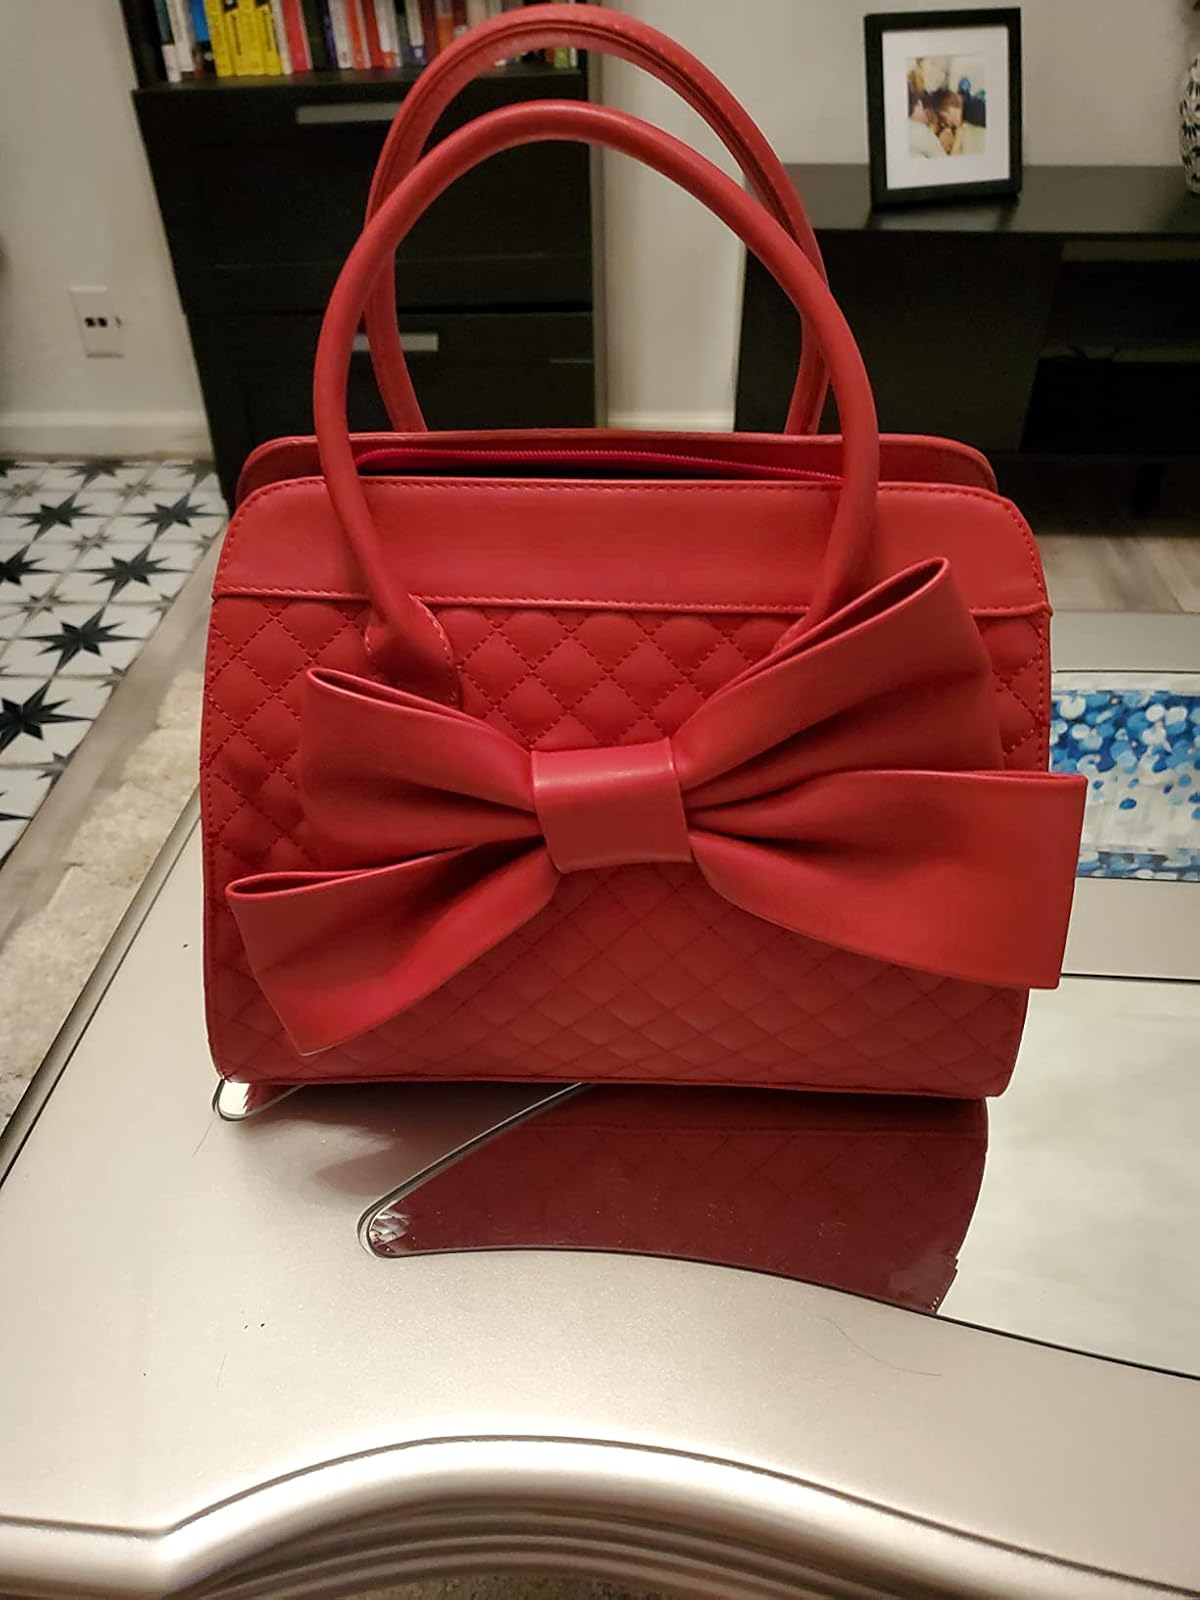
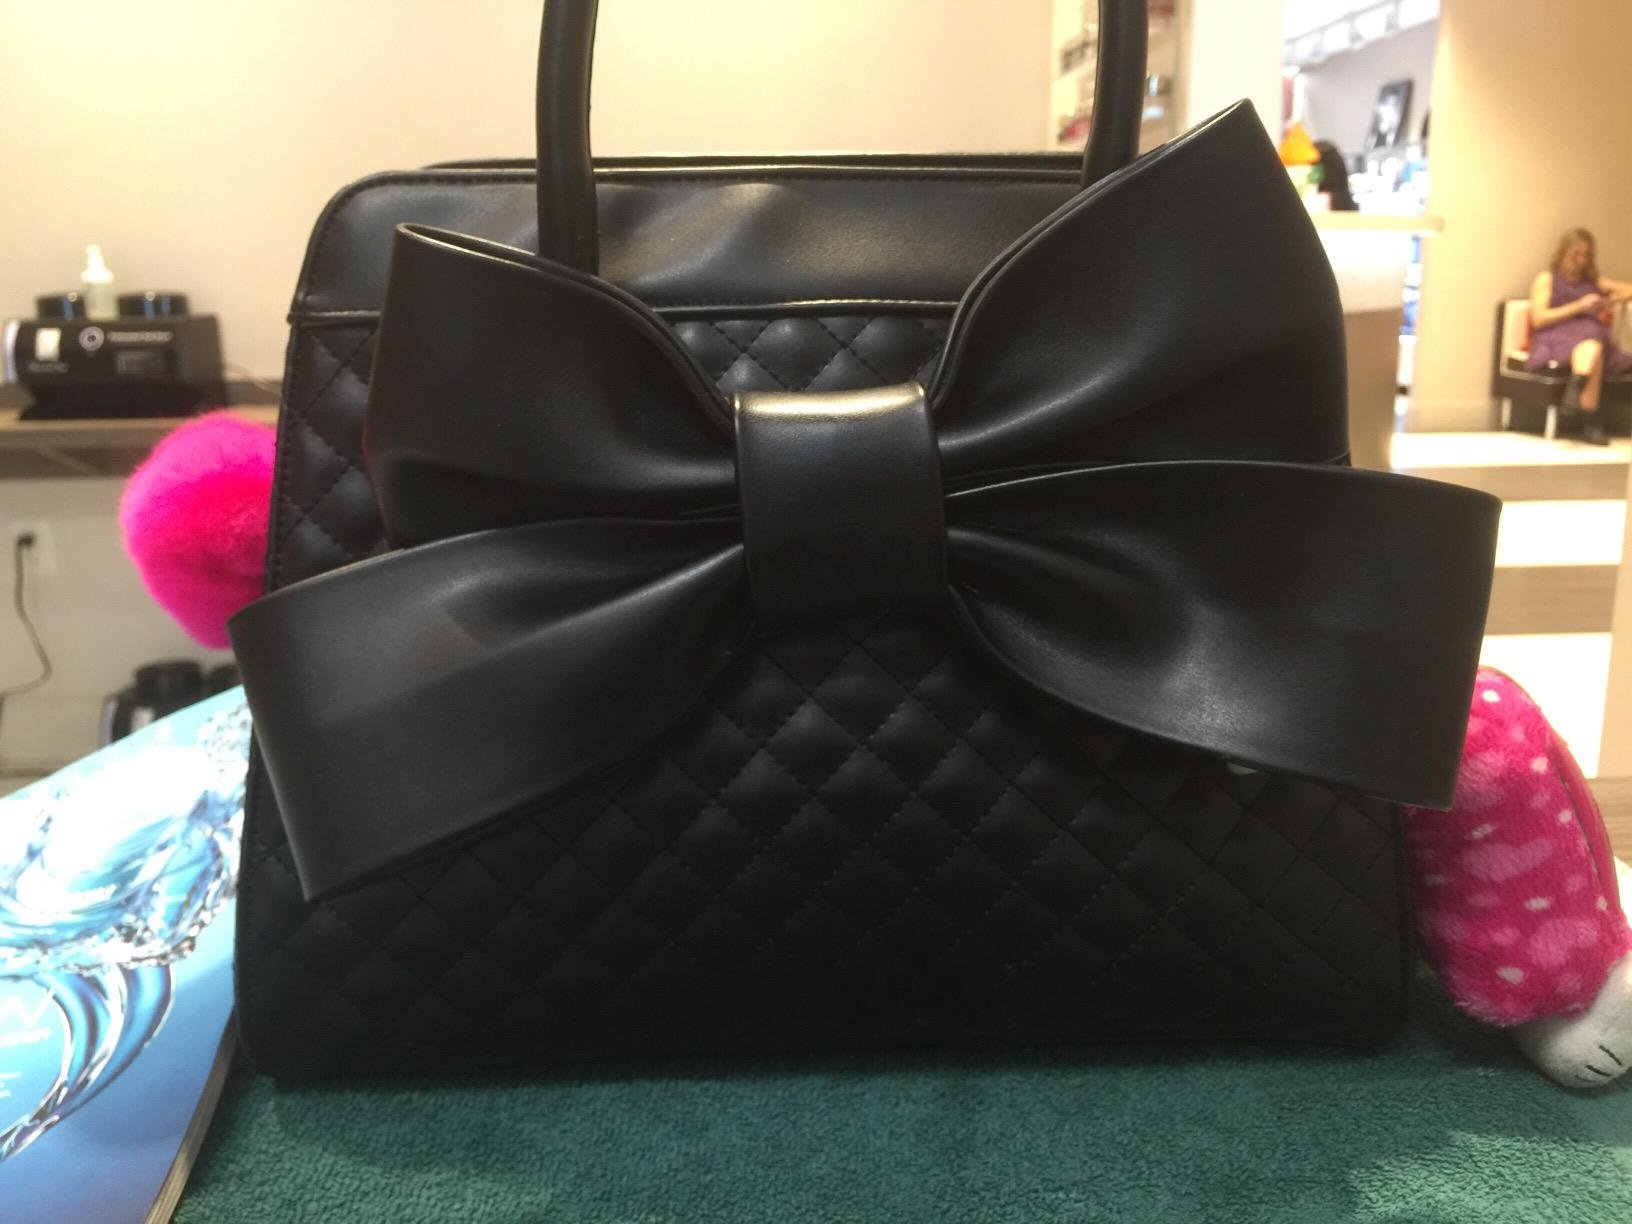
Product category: accessories_handbag
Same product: no